Super Mario 64

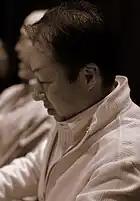
Koji Kondo at the 2007 Game Developers Conference

"Super Mario 64" is a 3D platformer in which the player controls the titular character Mario through various courses. Mario's abilities are far more diverse than in previous games. He can walk, run, jump, crouch, crawl, climb, swim, kick, grab objects, and punch using the game controller's analog stick and buttons. He can execute special jumps by combining a regular jump with other actions, including the double and triple jumps, long jump, backflip, and wall jump. The player can adjust the camera—operated by a Lakitu broadcasting Mario—and toggle between first-person and third-person view.